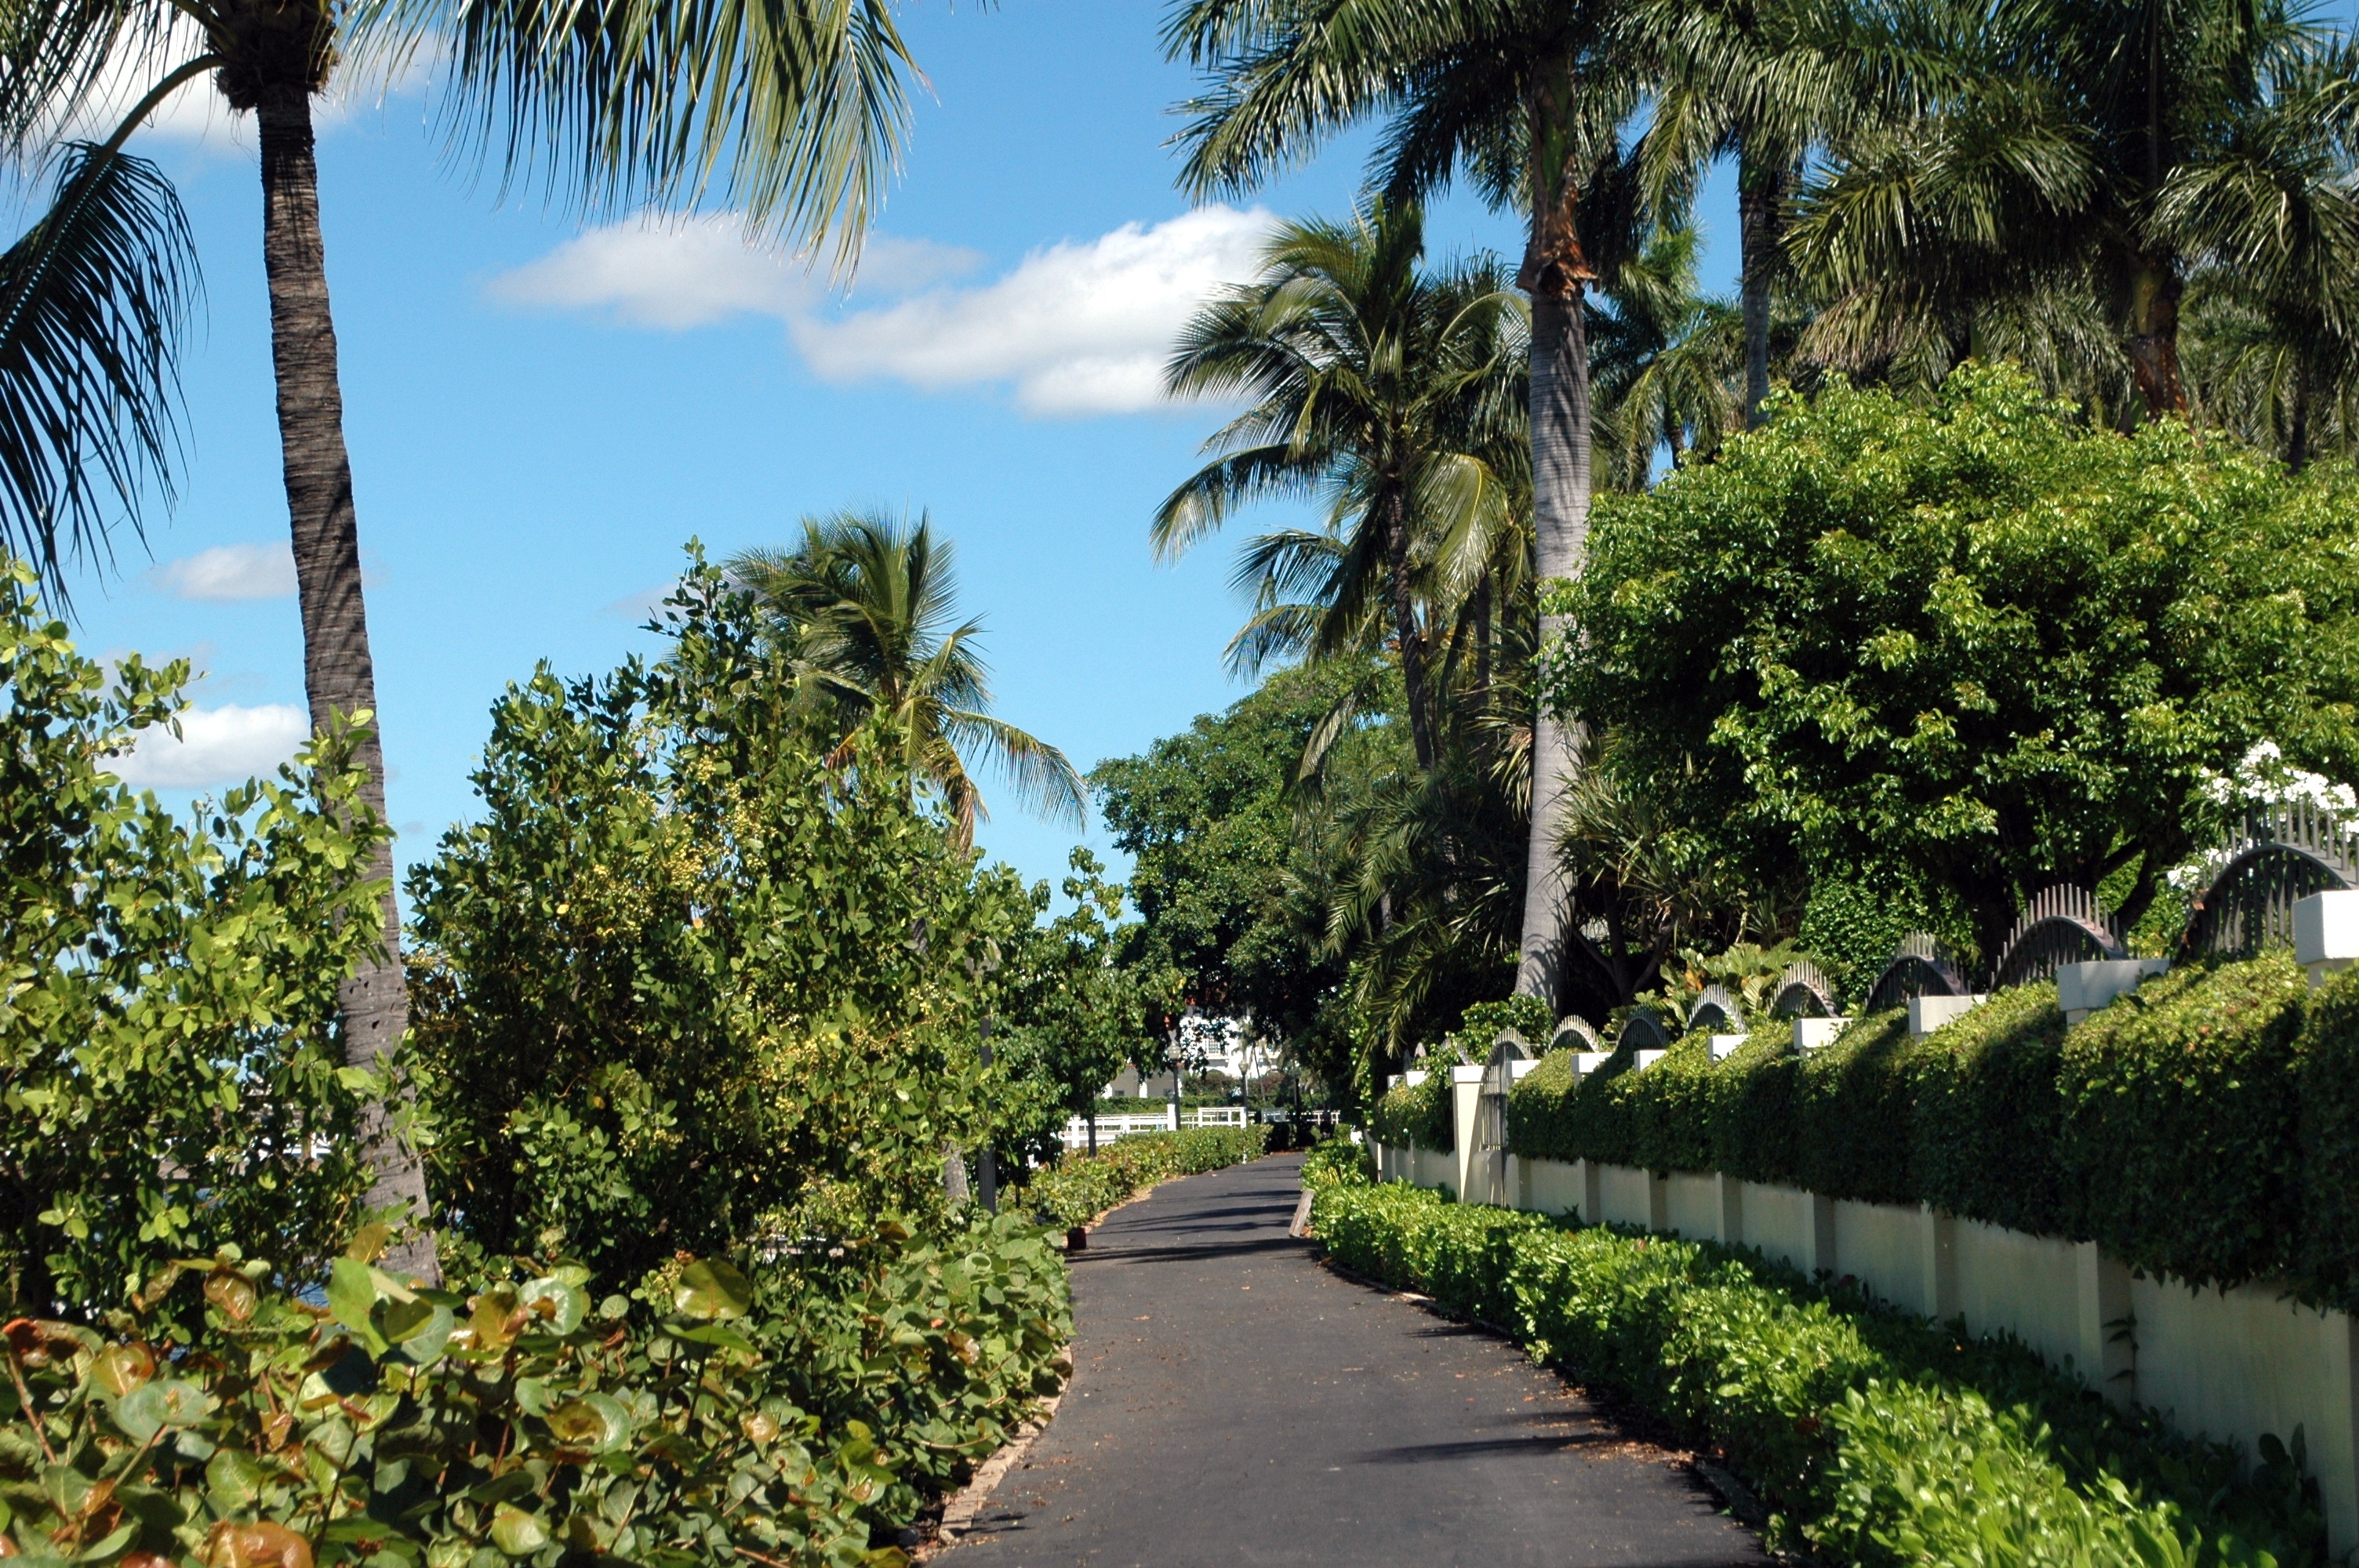
beach, tree, path, palm tree, flower, vacation, travel, palm, usa, botany, garden, tourism, south, west, resort, plantation, botanical garden, estate, florida, destination, north america, west palm beach, woody plant, arecales